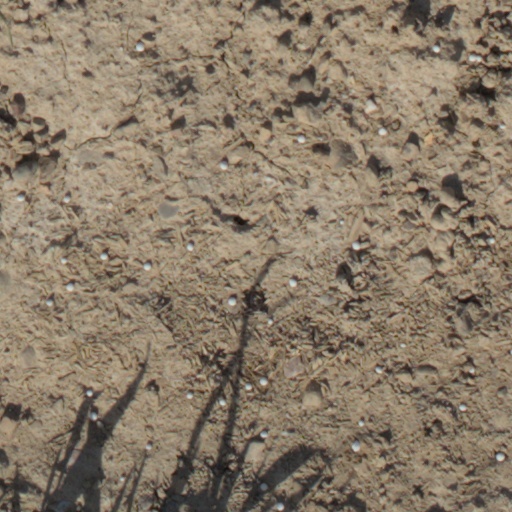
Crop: wheat